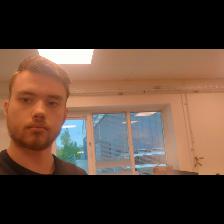
Label: Human